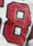
Number: 8